Chronic City

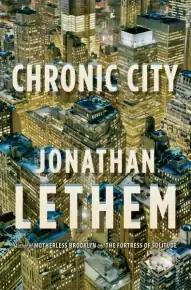

Lethem began work on "Chronic City" in early 2007, and has said that the novel is "set on the Upper East Side of Manhattan, it’s strongly influenced by Saul Bellow, Philip K. Dick, Charles Finney and Hitchcock’s "Vertigo", and it concerns a circle of friends including a faded child-star actor, a cultural critic, a hack ghost-writer of autobiographies, and a city official."